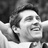
Emotion: happy